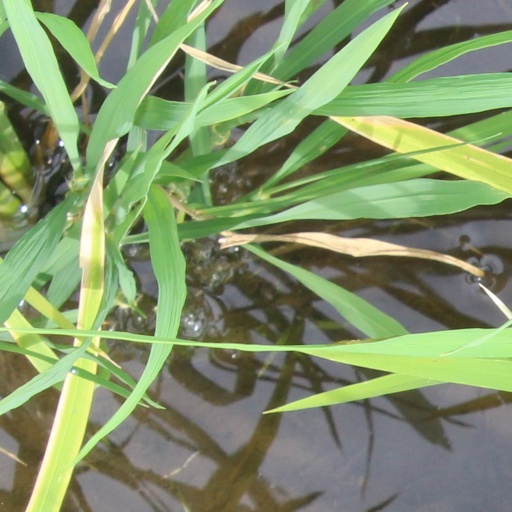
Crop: rice